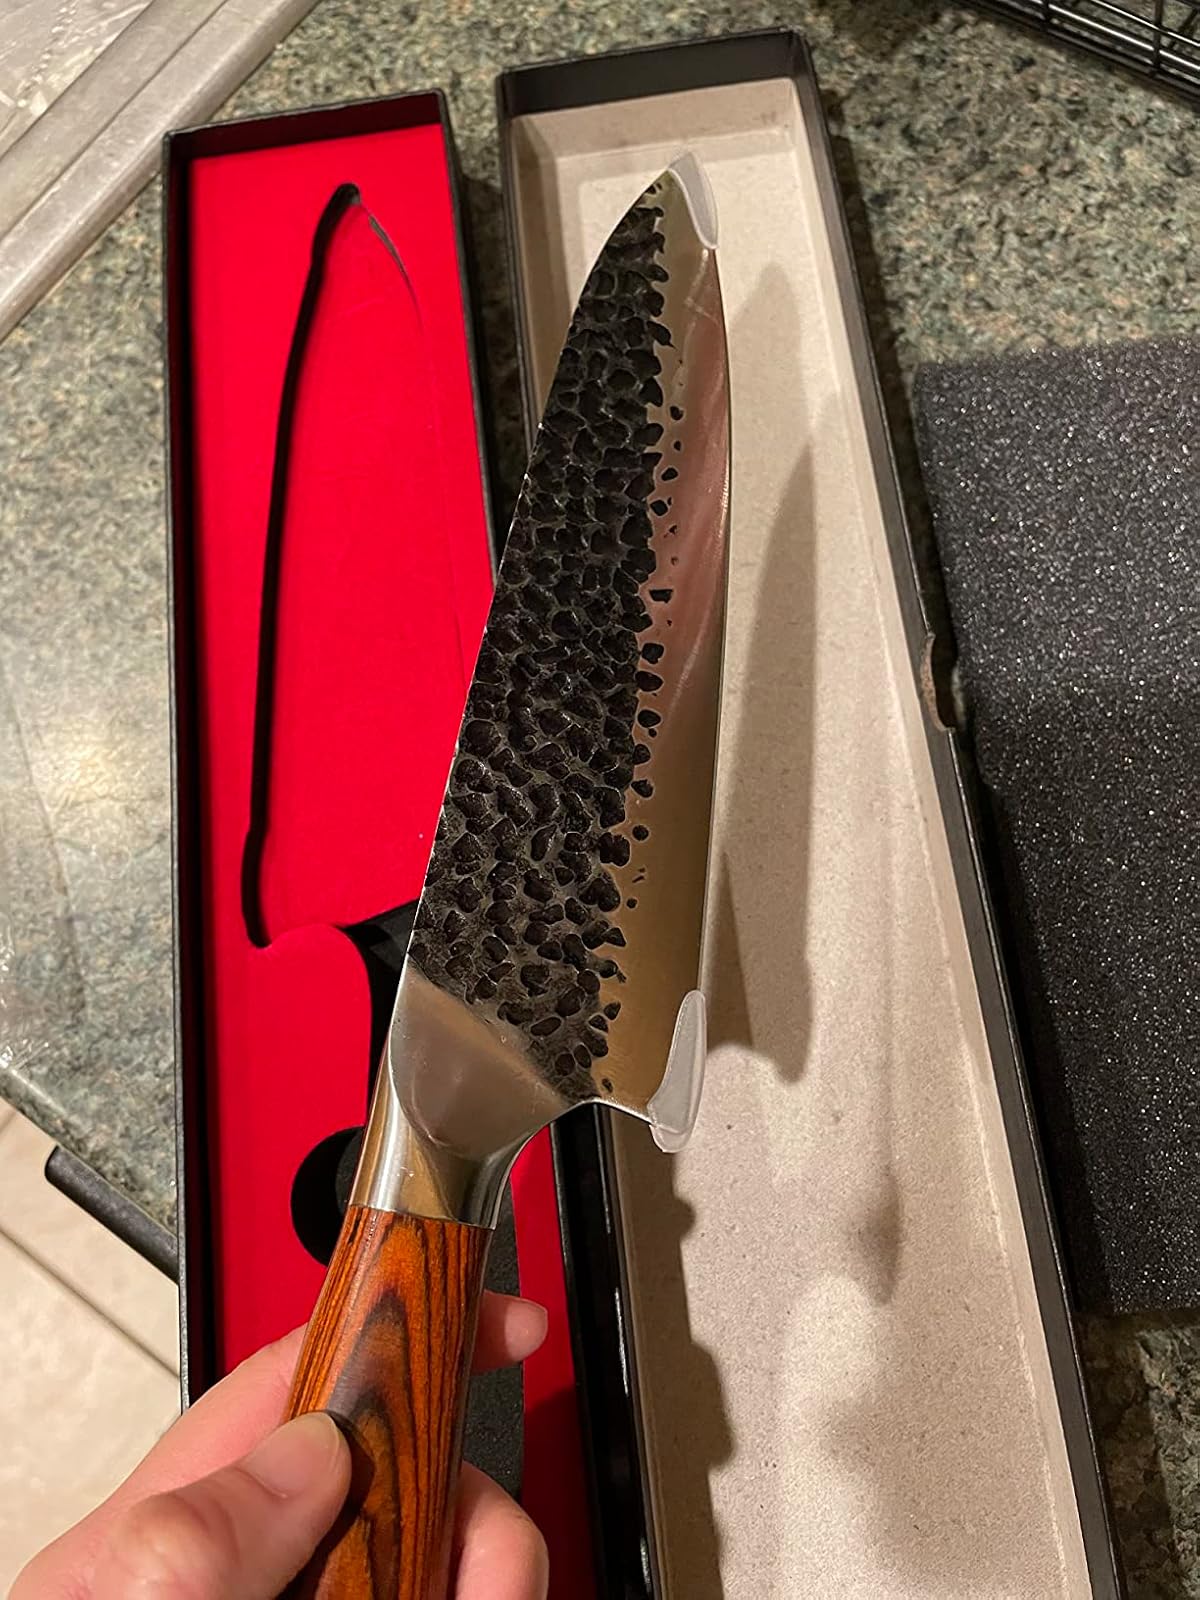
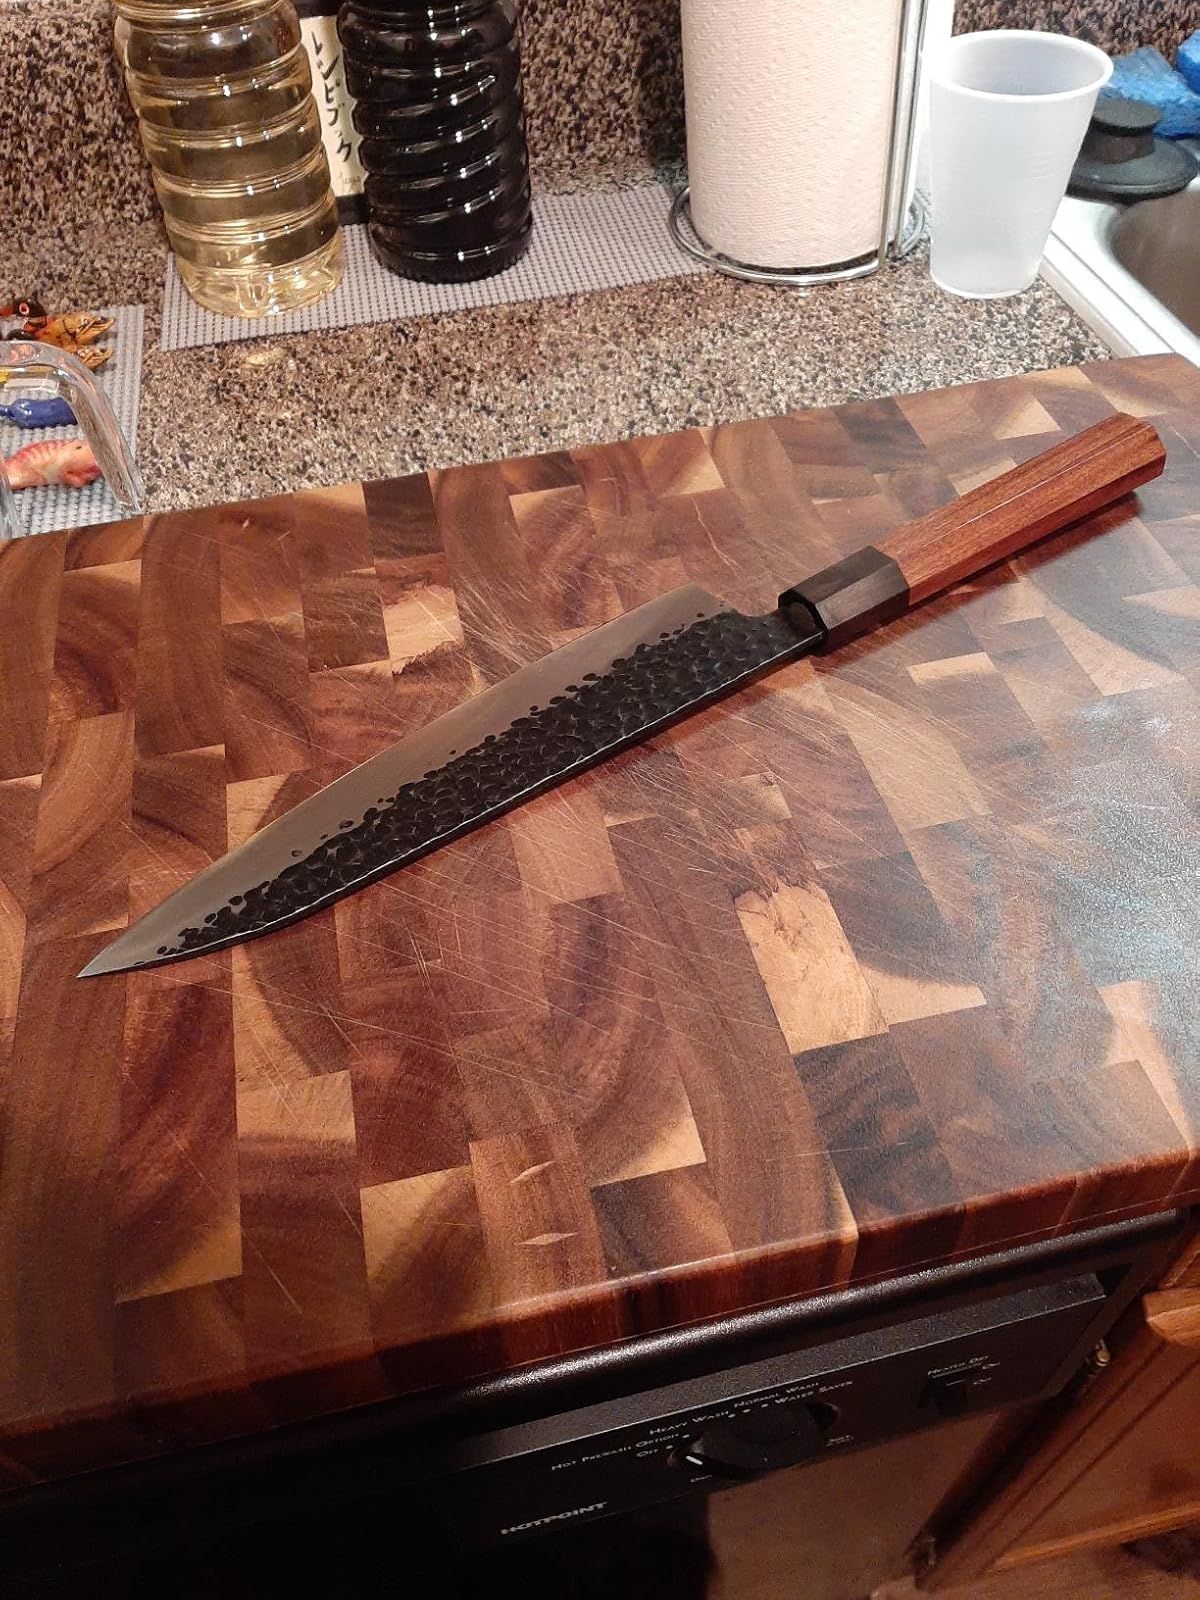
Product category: items_knife
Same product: no